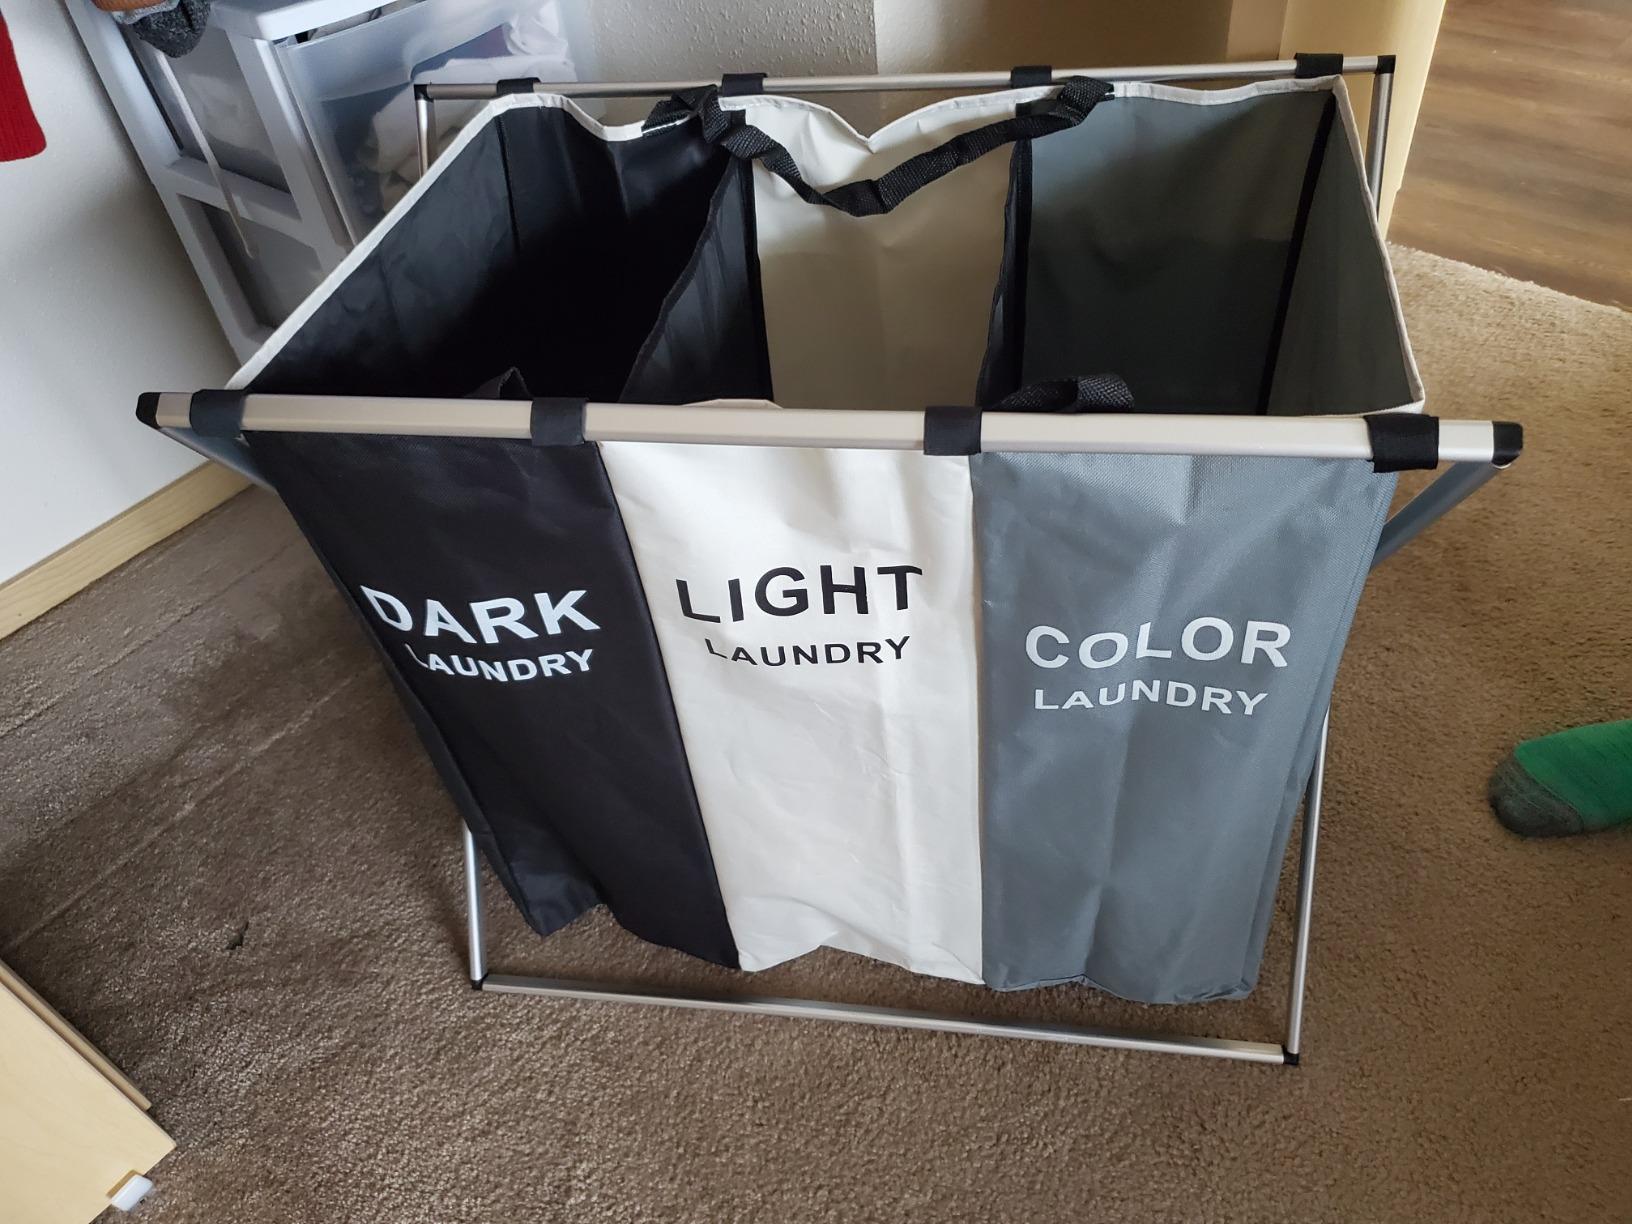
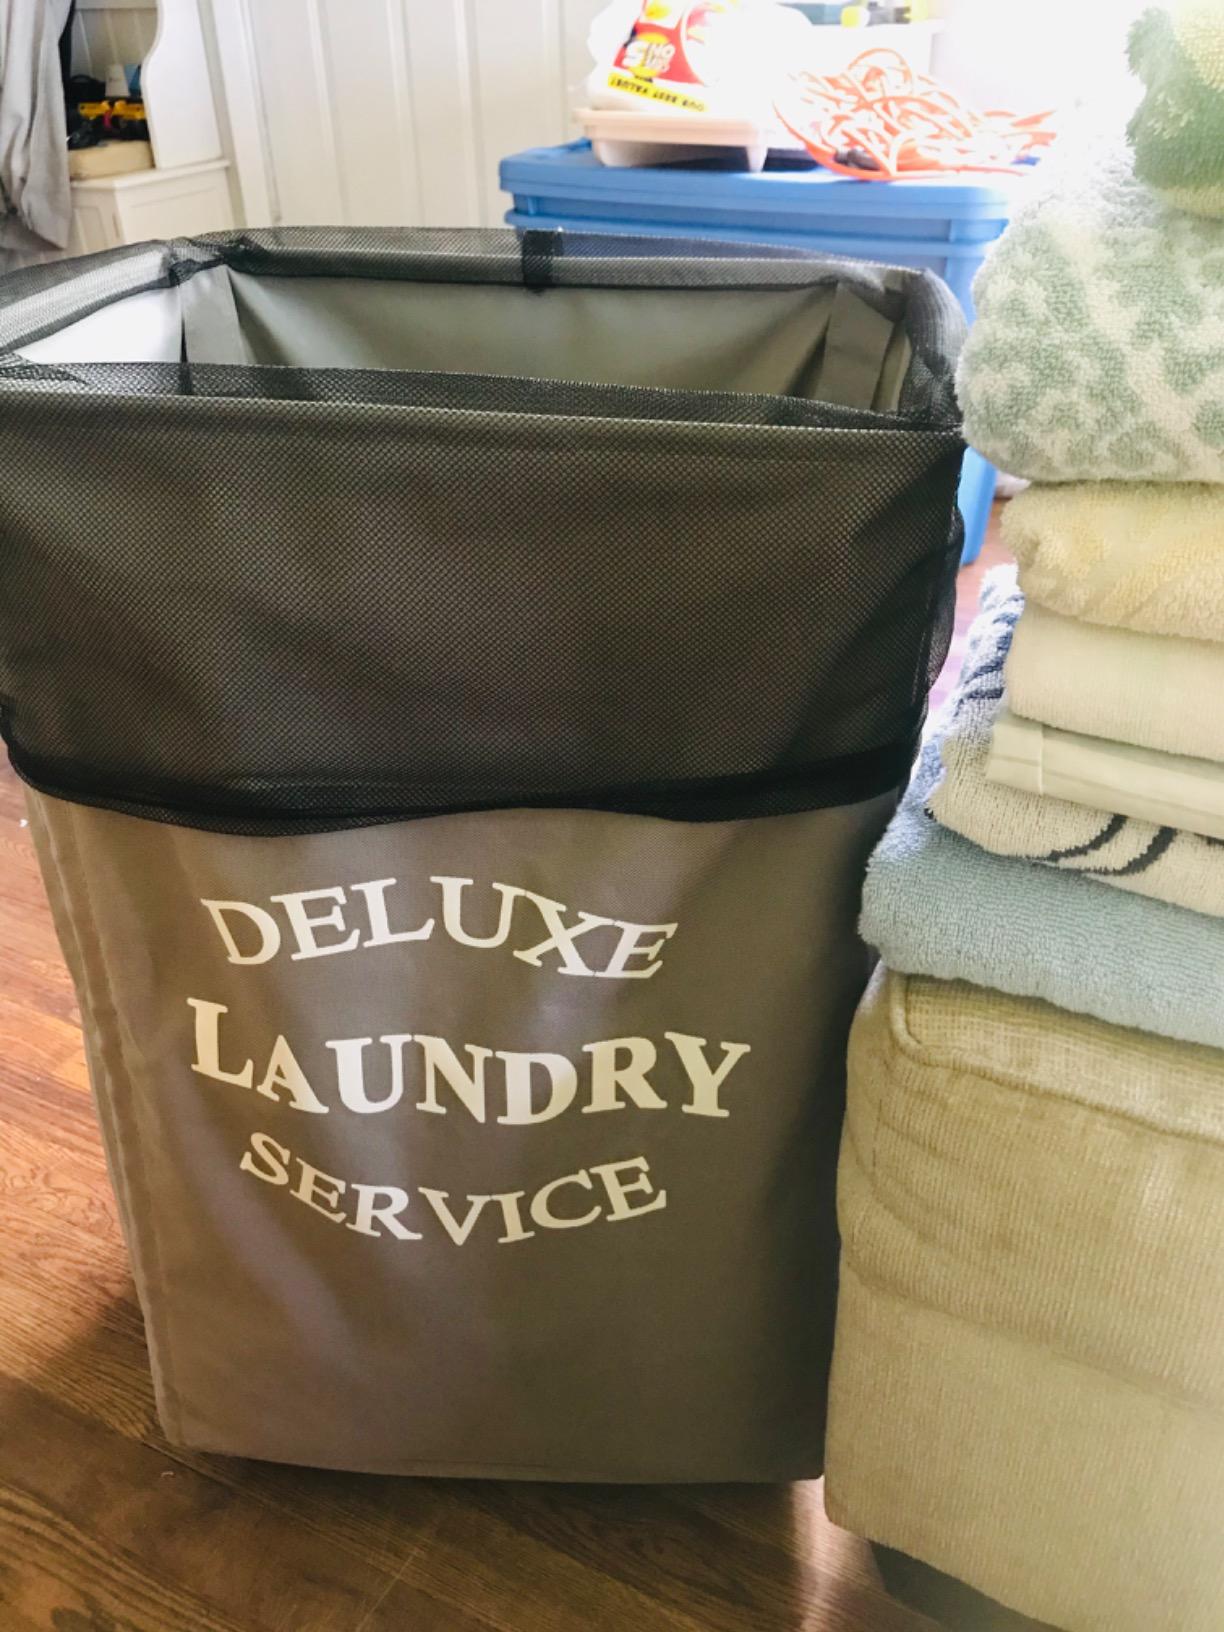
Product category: items_hamper
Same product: no